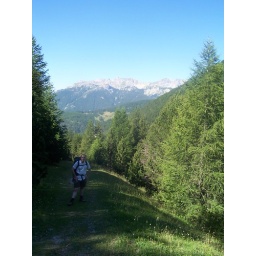
Walking up hill in the trees